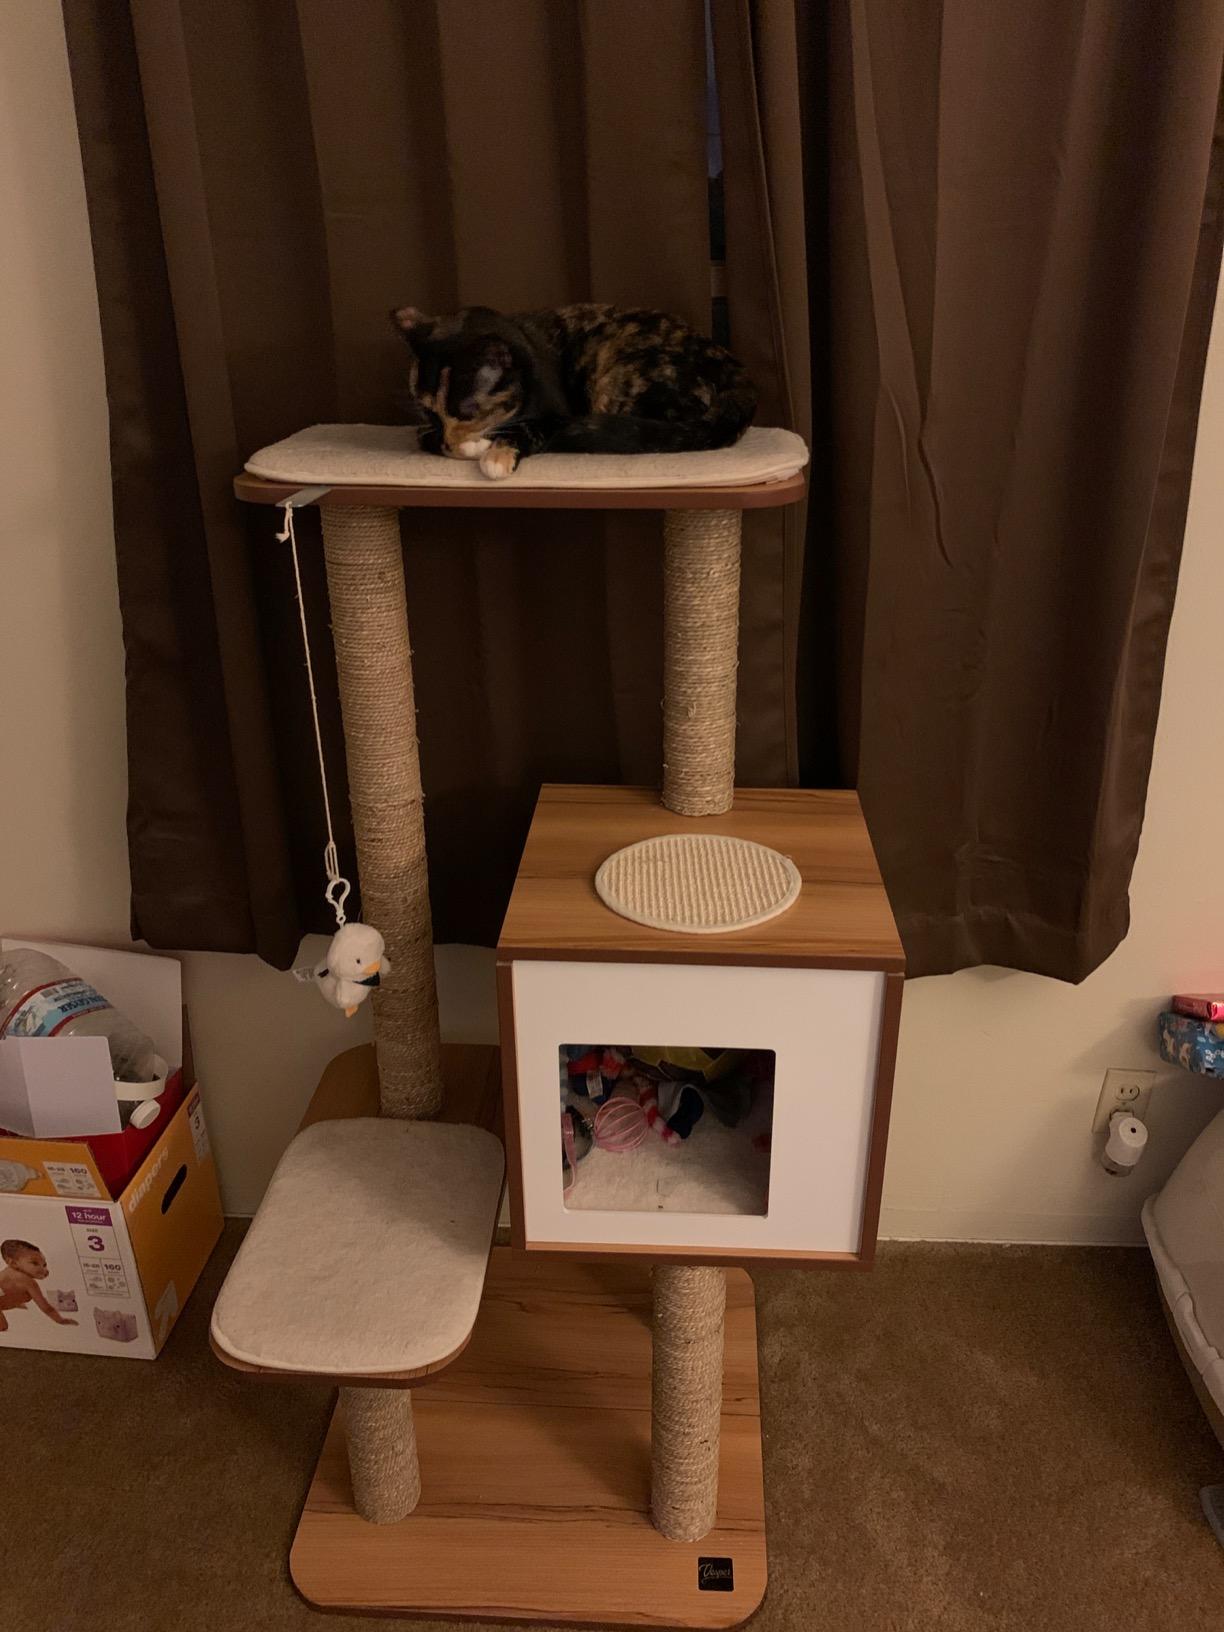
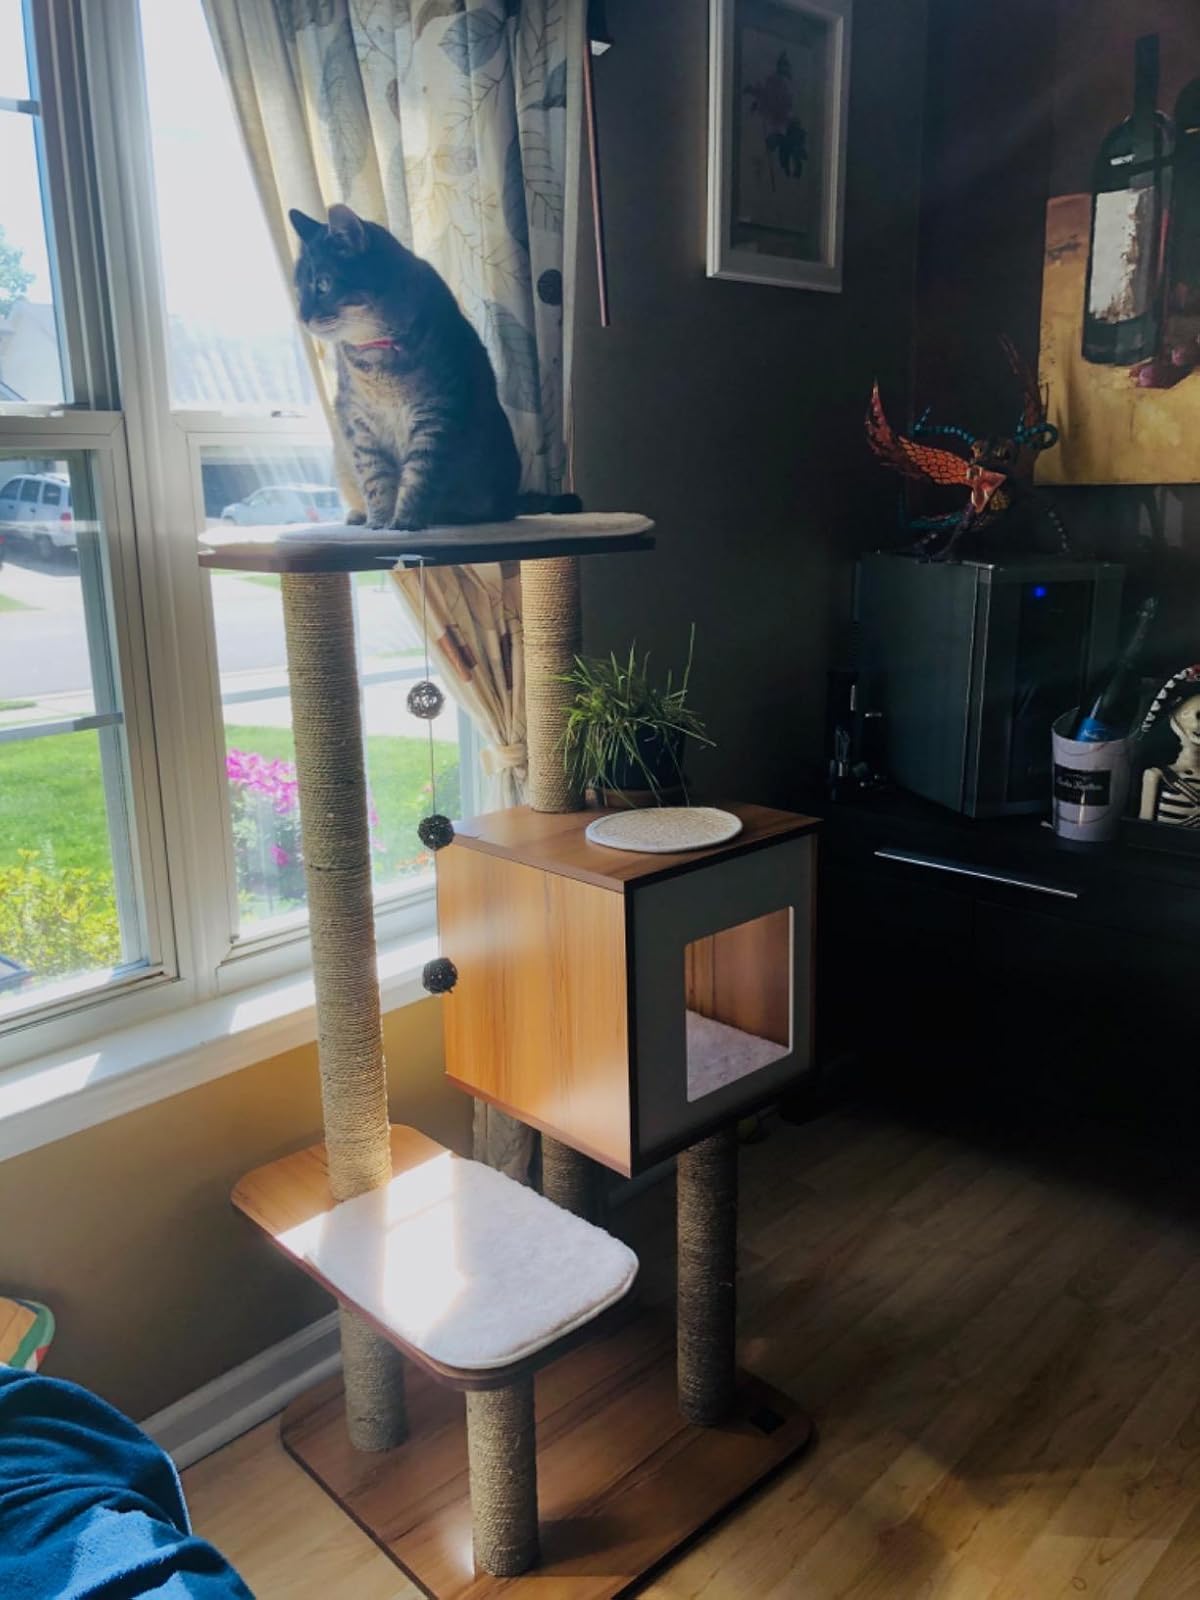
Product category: items_cat tree
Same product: yes